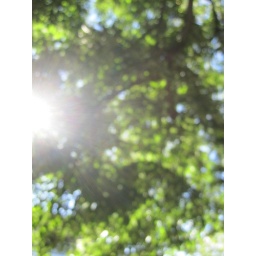
Laying out under the clear blue skies, watching the clouds float bye.